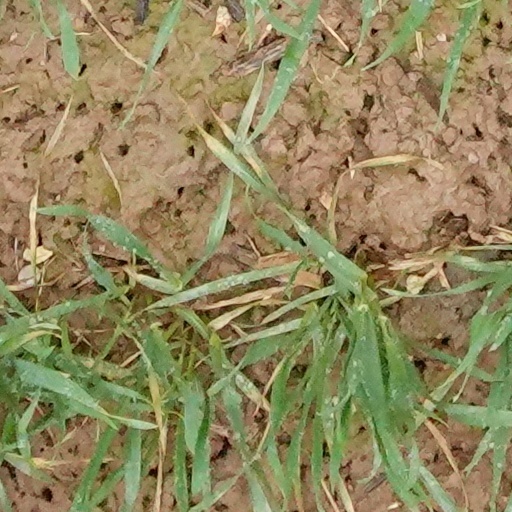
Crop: wheat